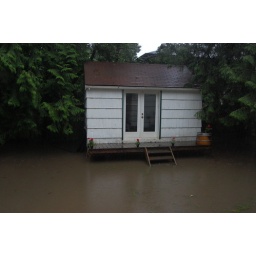
out building in water